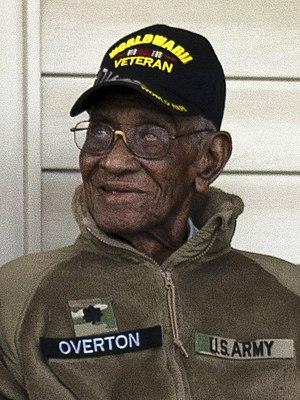
Richard Overton, né le 11 mai 1906 à St. Mary's dans le comté de Bastrop au Texas et mort le 27 décembre 2018 à Austin, est un supercentenaire américain.